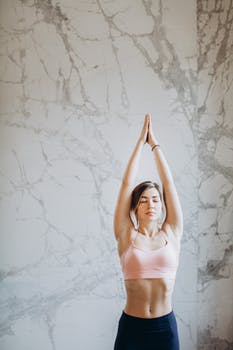
Label: No Watermark